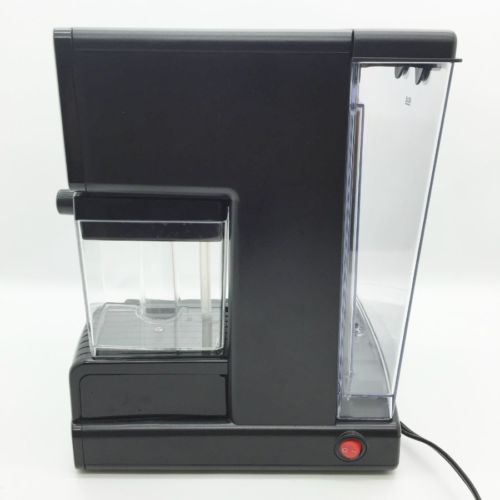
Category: coffee maker